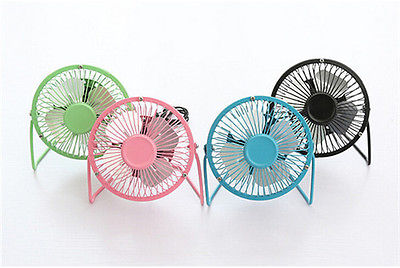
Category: fan